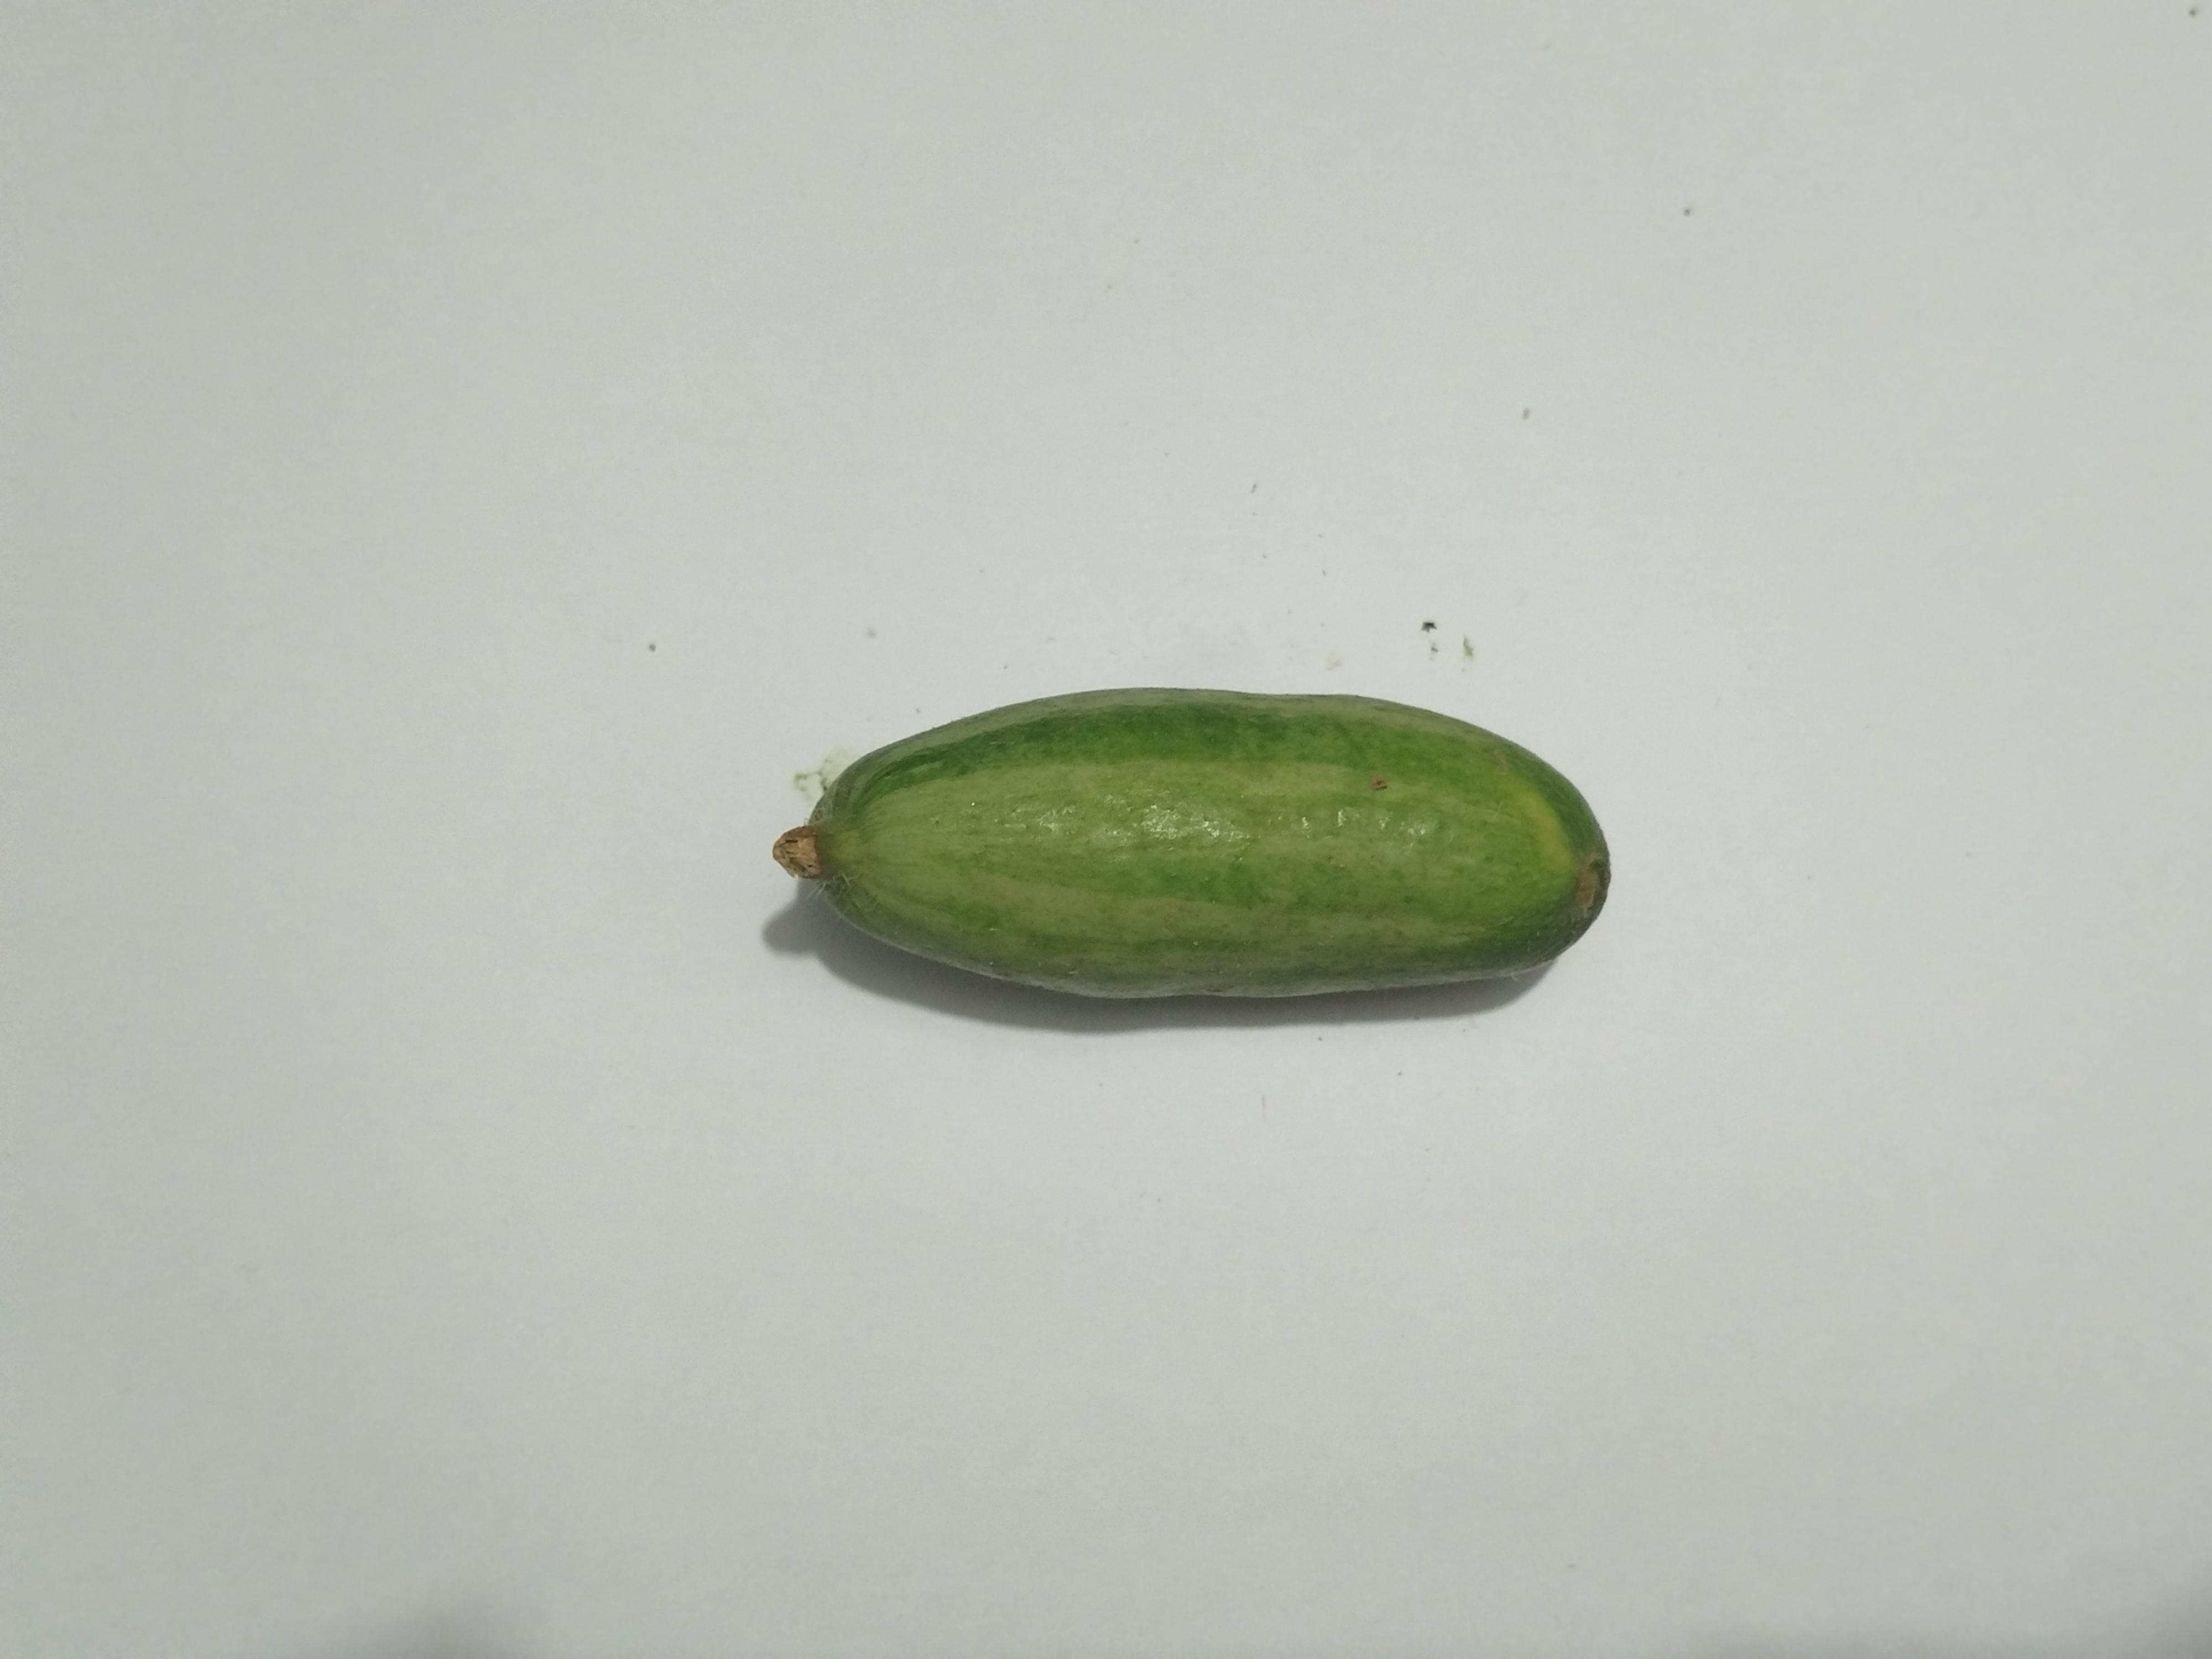
Label: Pointed gourd